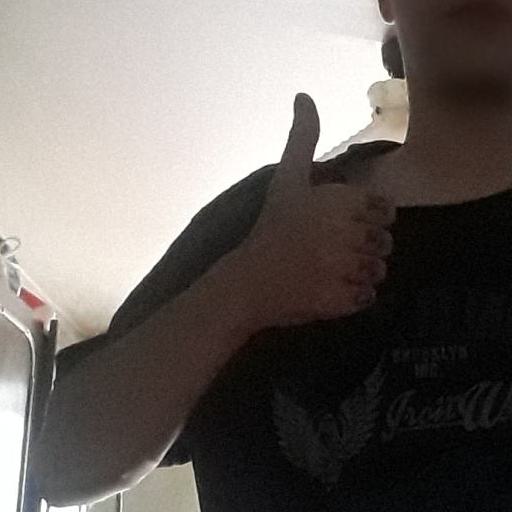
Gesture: like